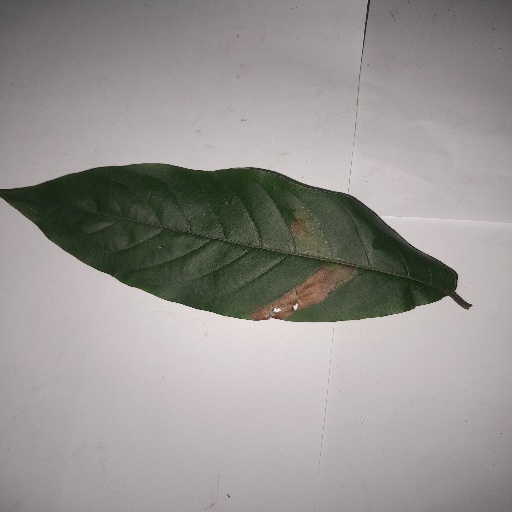
Species: HariTaki
Leaf condition: Bacterial Spot